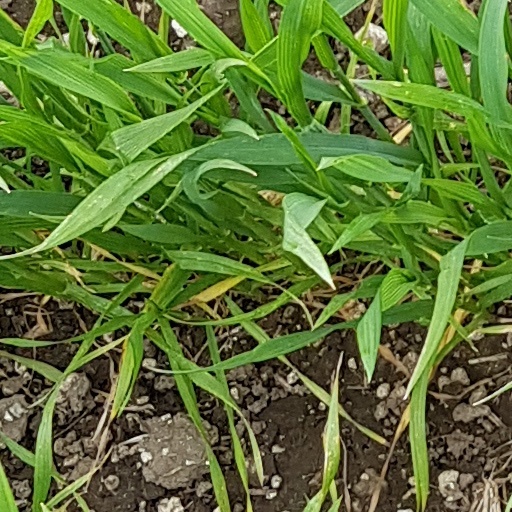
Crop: wheat